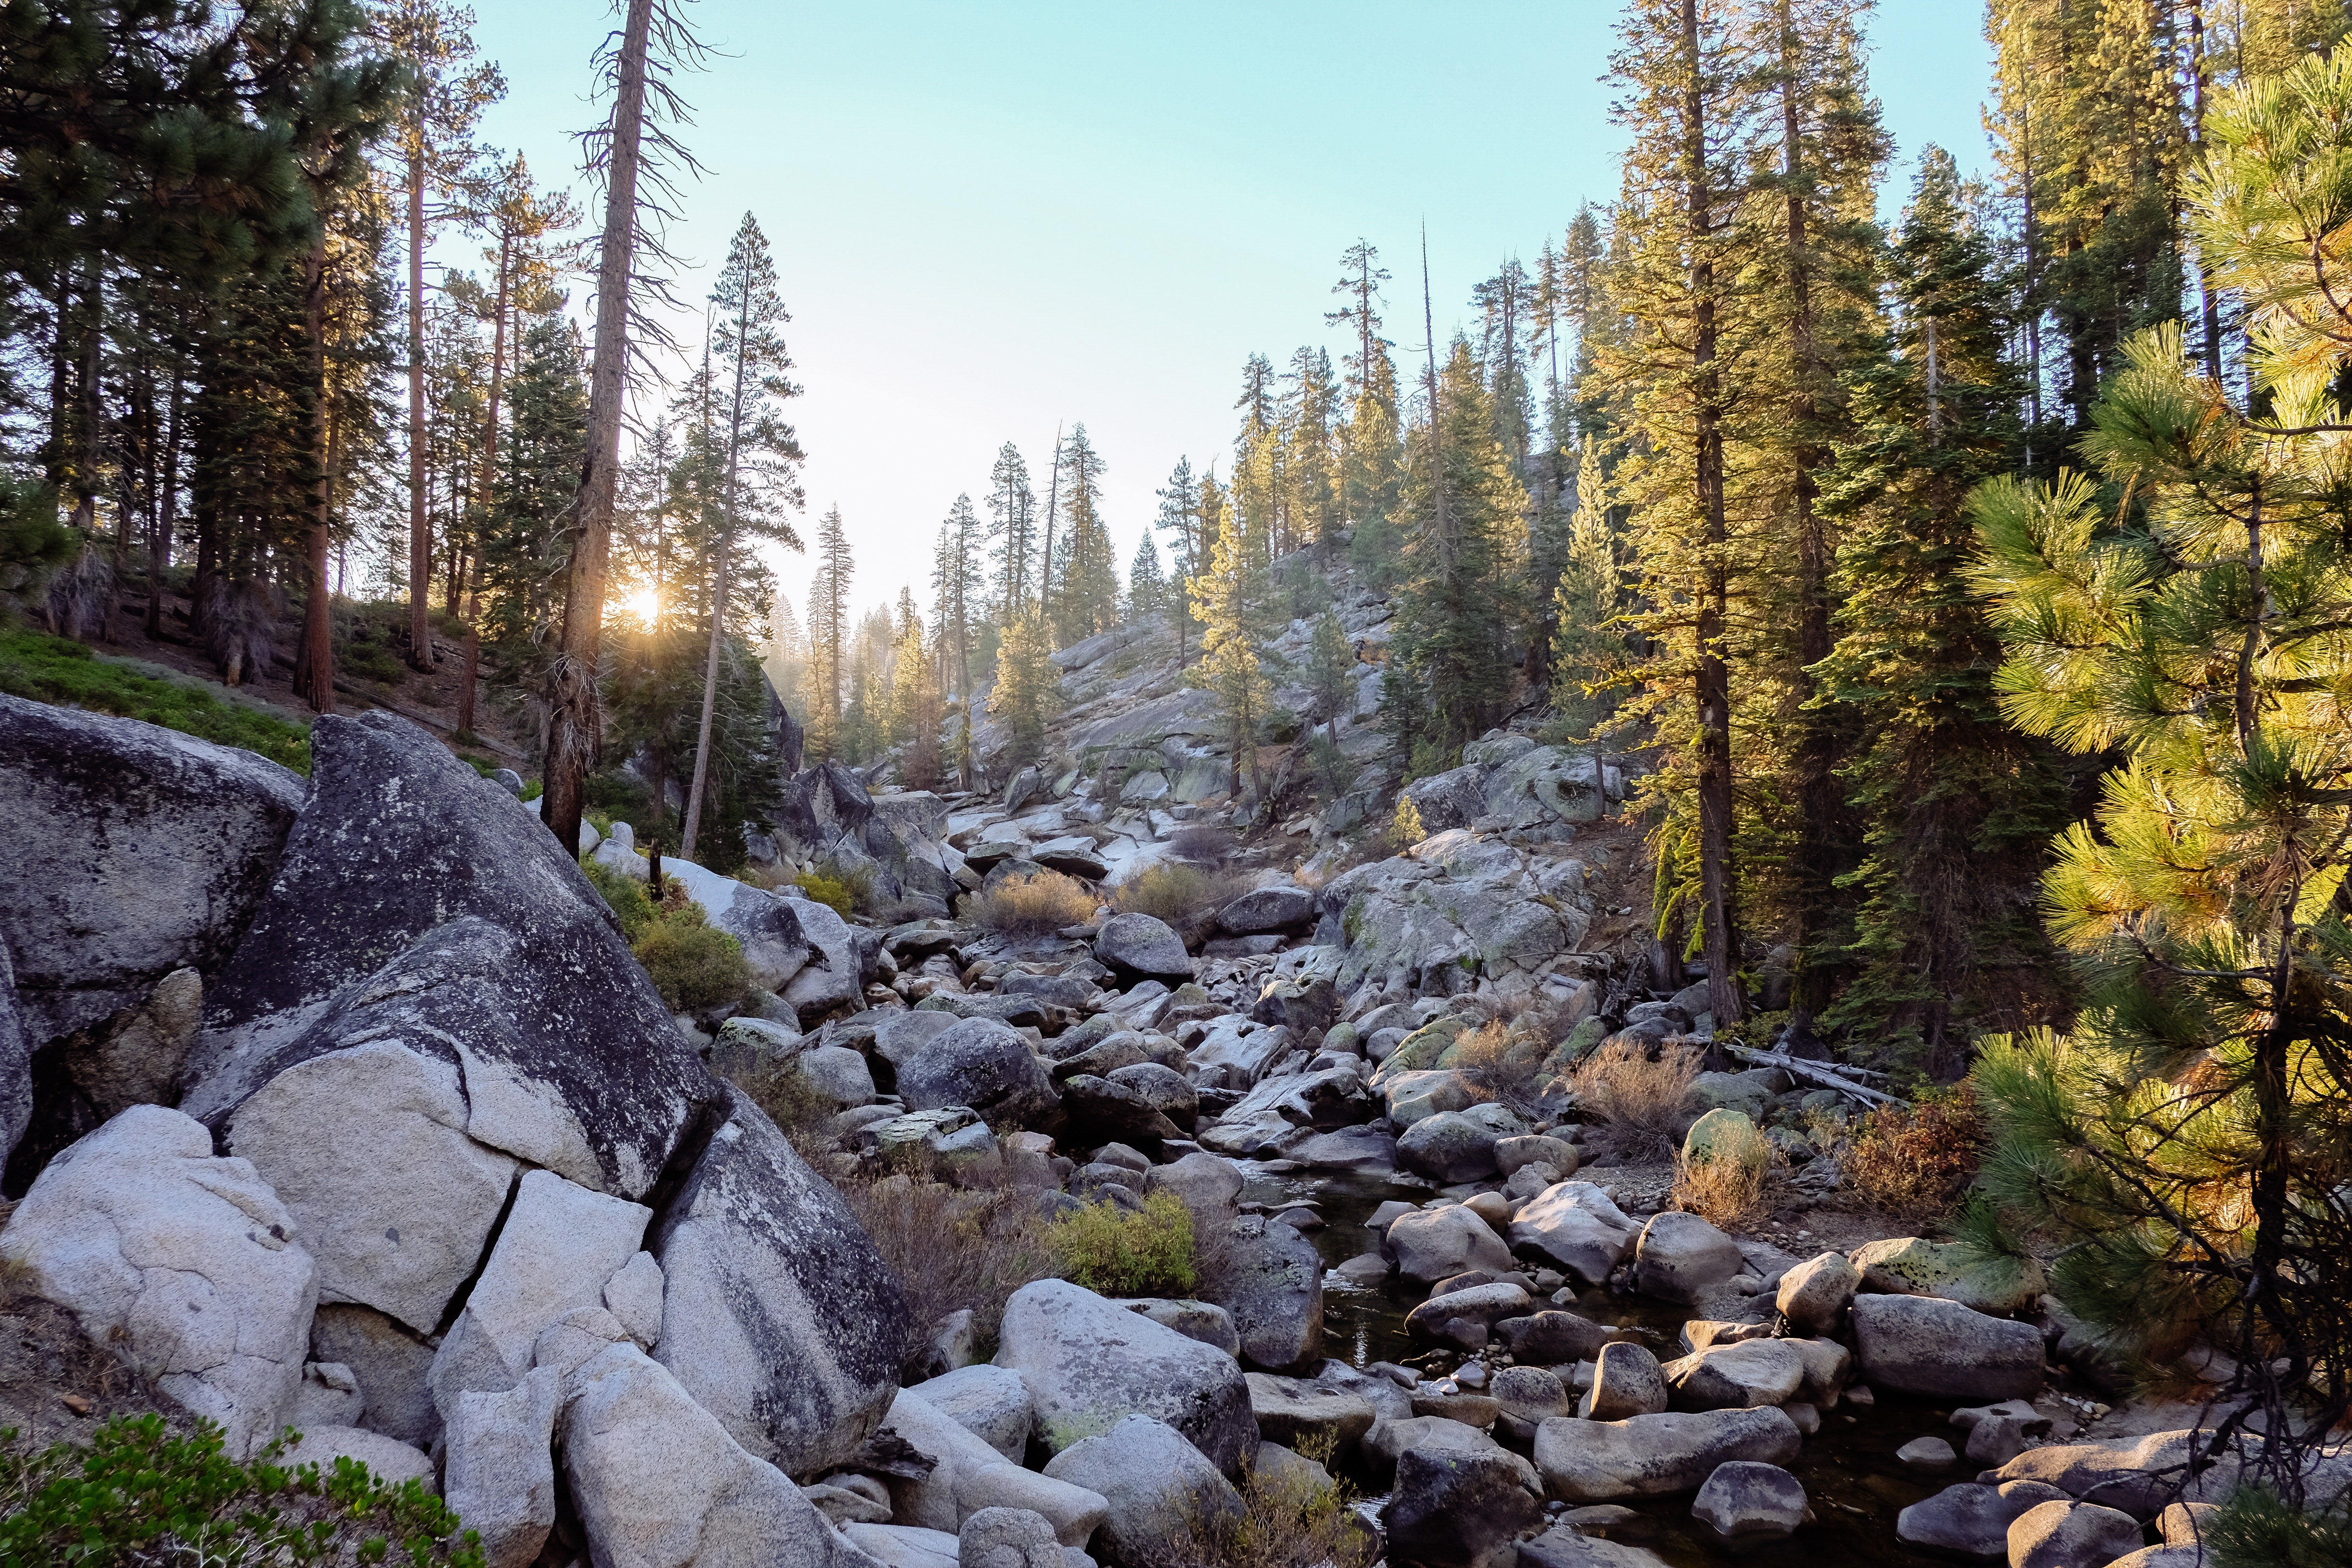
landscape, tree, forest, outdoor, rock, creek, wilderness, walking, mountain, snow, trail, river, valley, mountain range, stream, autumn, season, ridge, ravine, woodland, ecosystem, mountainous landforms, temperate coniferous forest